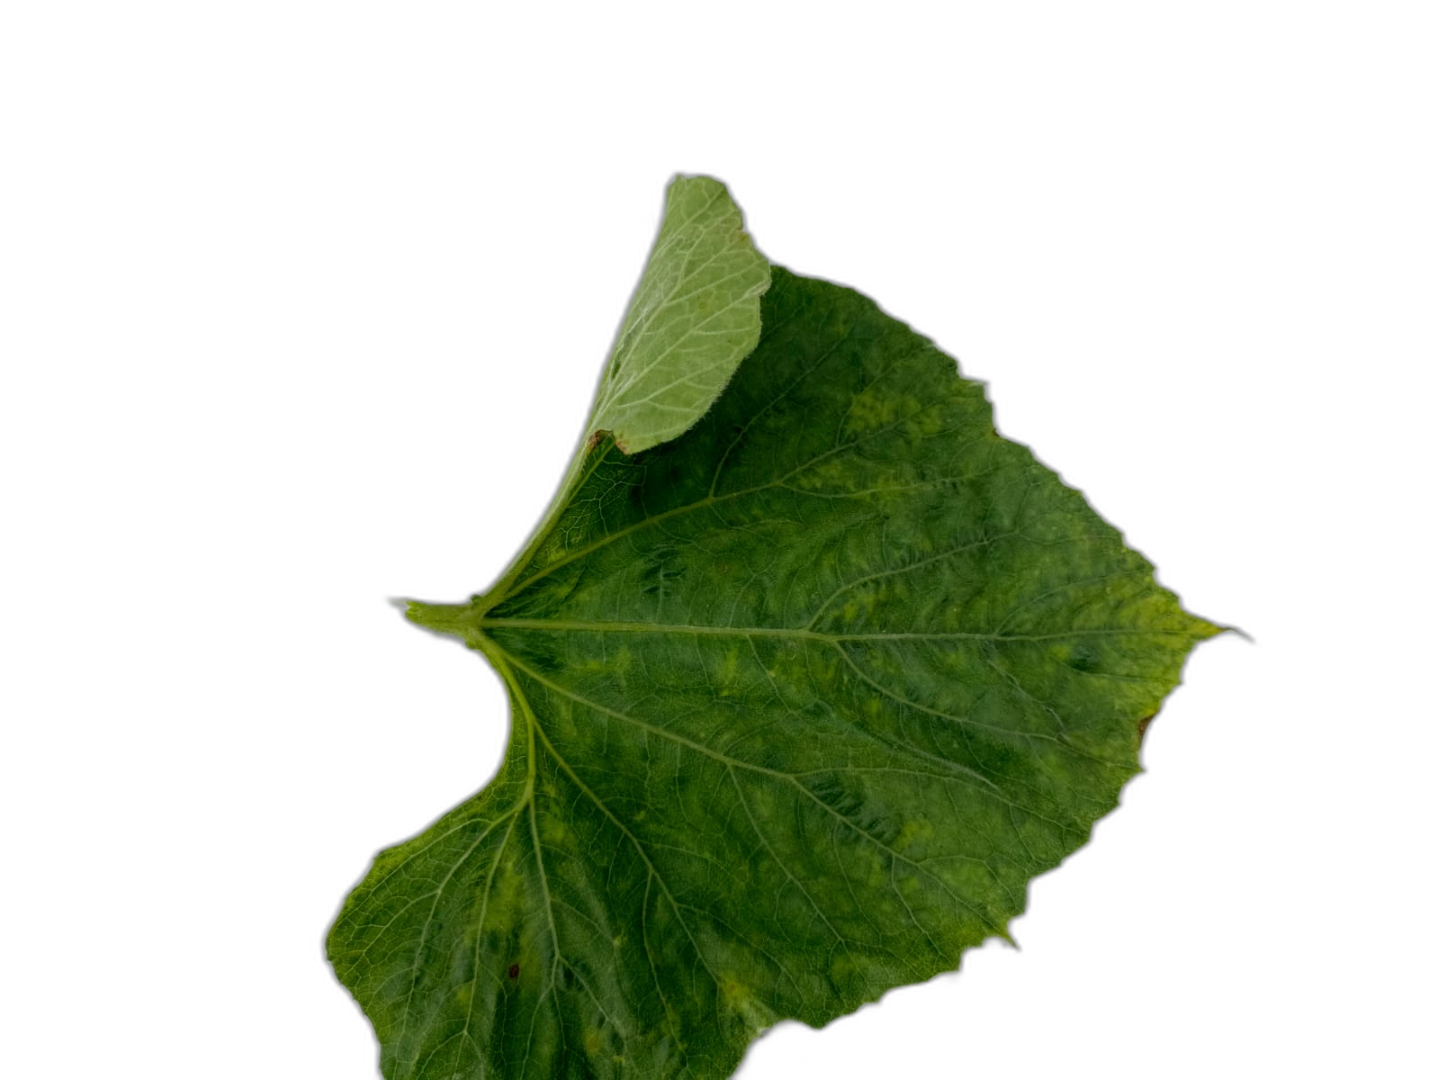
Crop: Bottle Gourd
Label: Mosaic_Virus